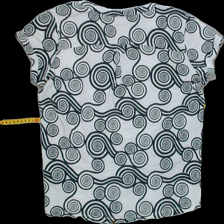
View: back
Type: T-shirt
Category: Ladies
Brand: Me & I
Colors: White, Blue
Material: 100%cotton
Pattern: Geometric print
Size: S
Trend: No trend
Stains: No
Price range: <50
Recommended usage: Reuse